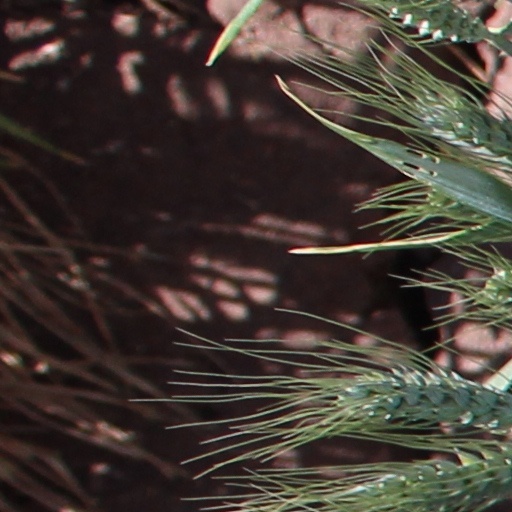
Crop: wheat